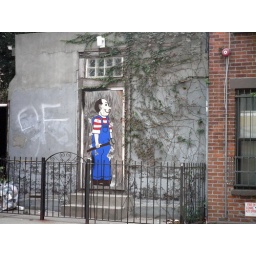
Taken in Williamsburg, Brooklyn, NYCDetail from a door on a building